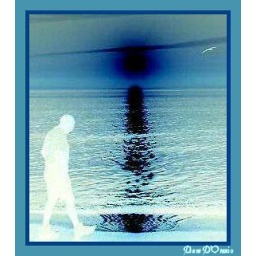
My friend John was walking on the beach in Sanibel, Fl, and both he and the bird were enjoying the sunset.